Norvegia transcription

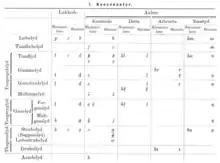
Norvegia consontants in 1884.

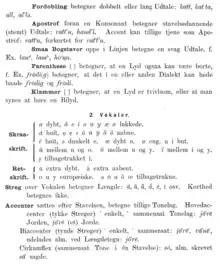
Norvegia vowels and other symbols in 1884.

Norvegia (Latin for "Norway") is a phonetic transcription system which was developed by Norwegian linguist Johan Storm in 1884 and mainly used in dialectology. Norvegia is still employed in the teaching of Scandinavian studies at Norwegian universities.